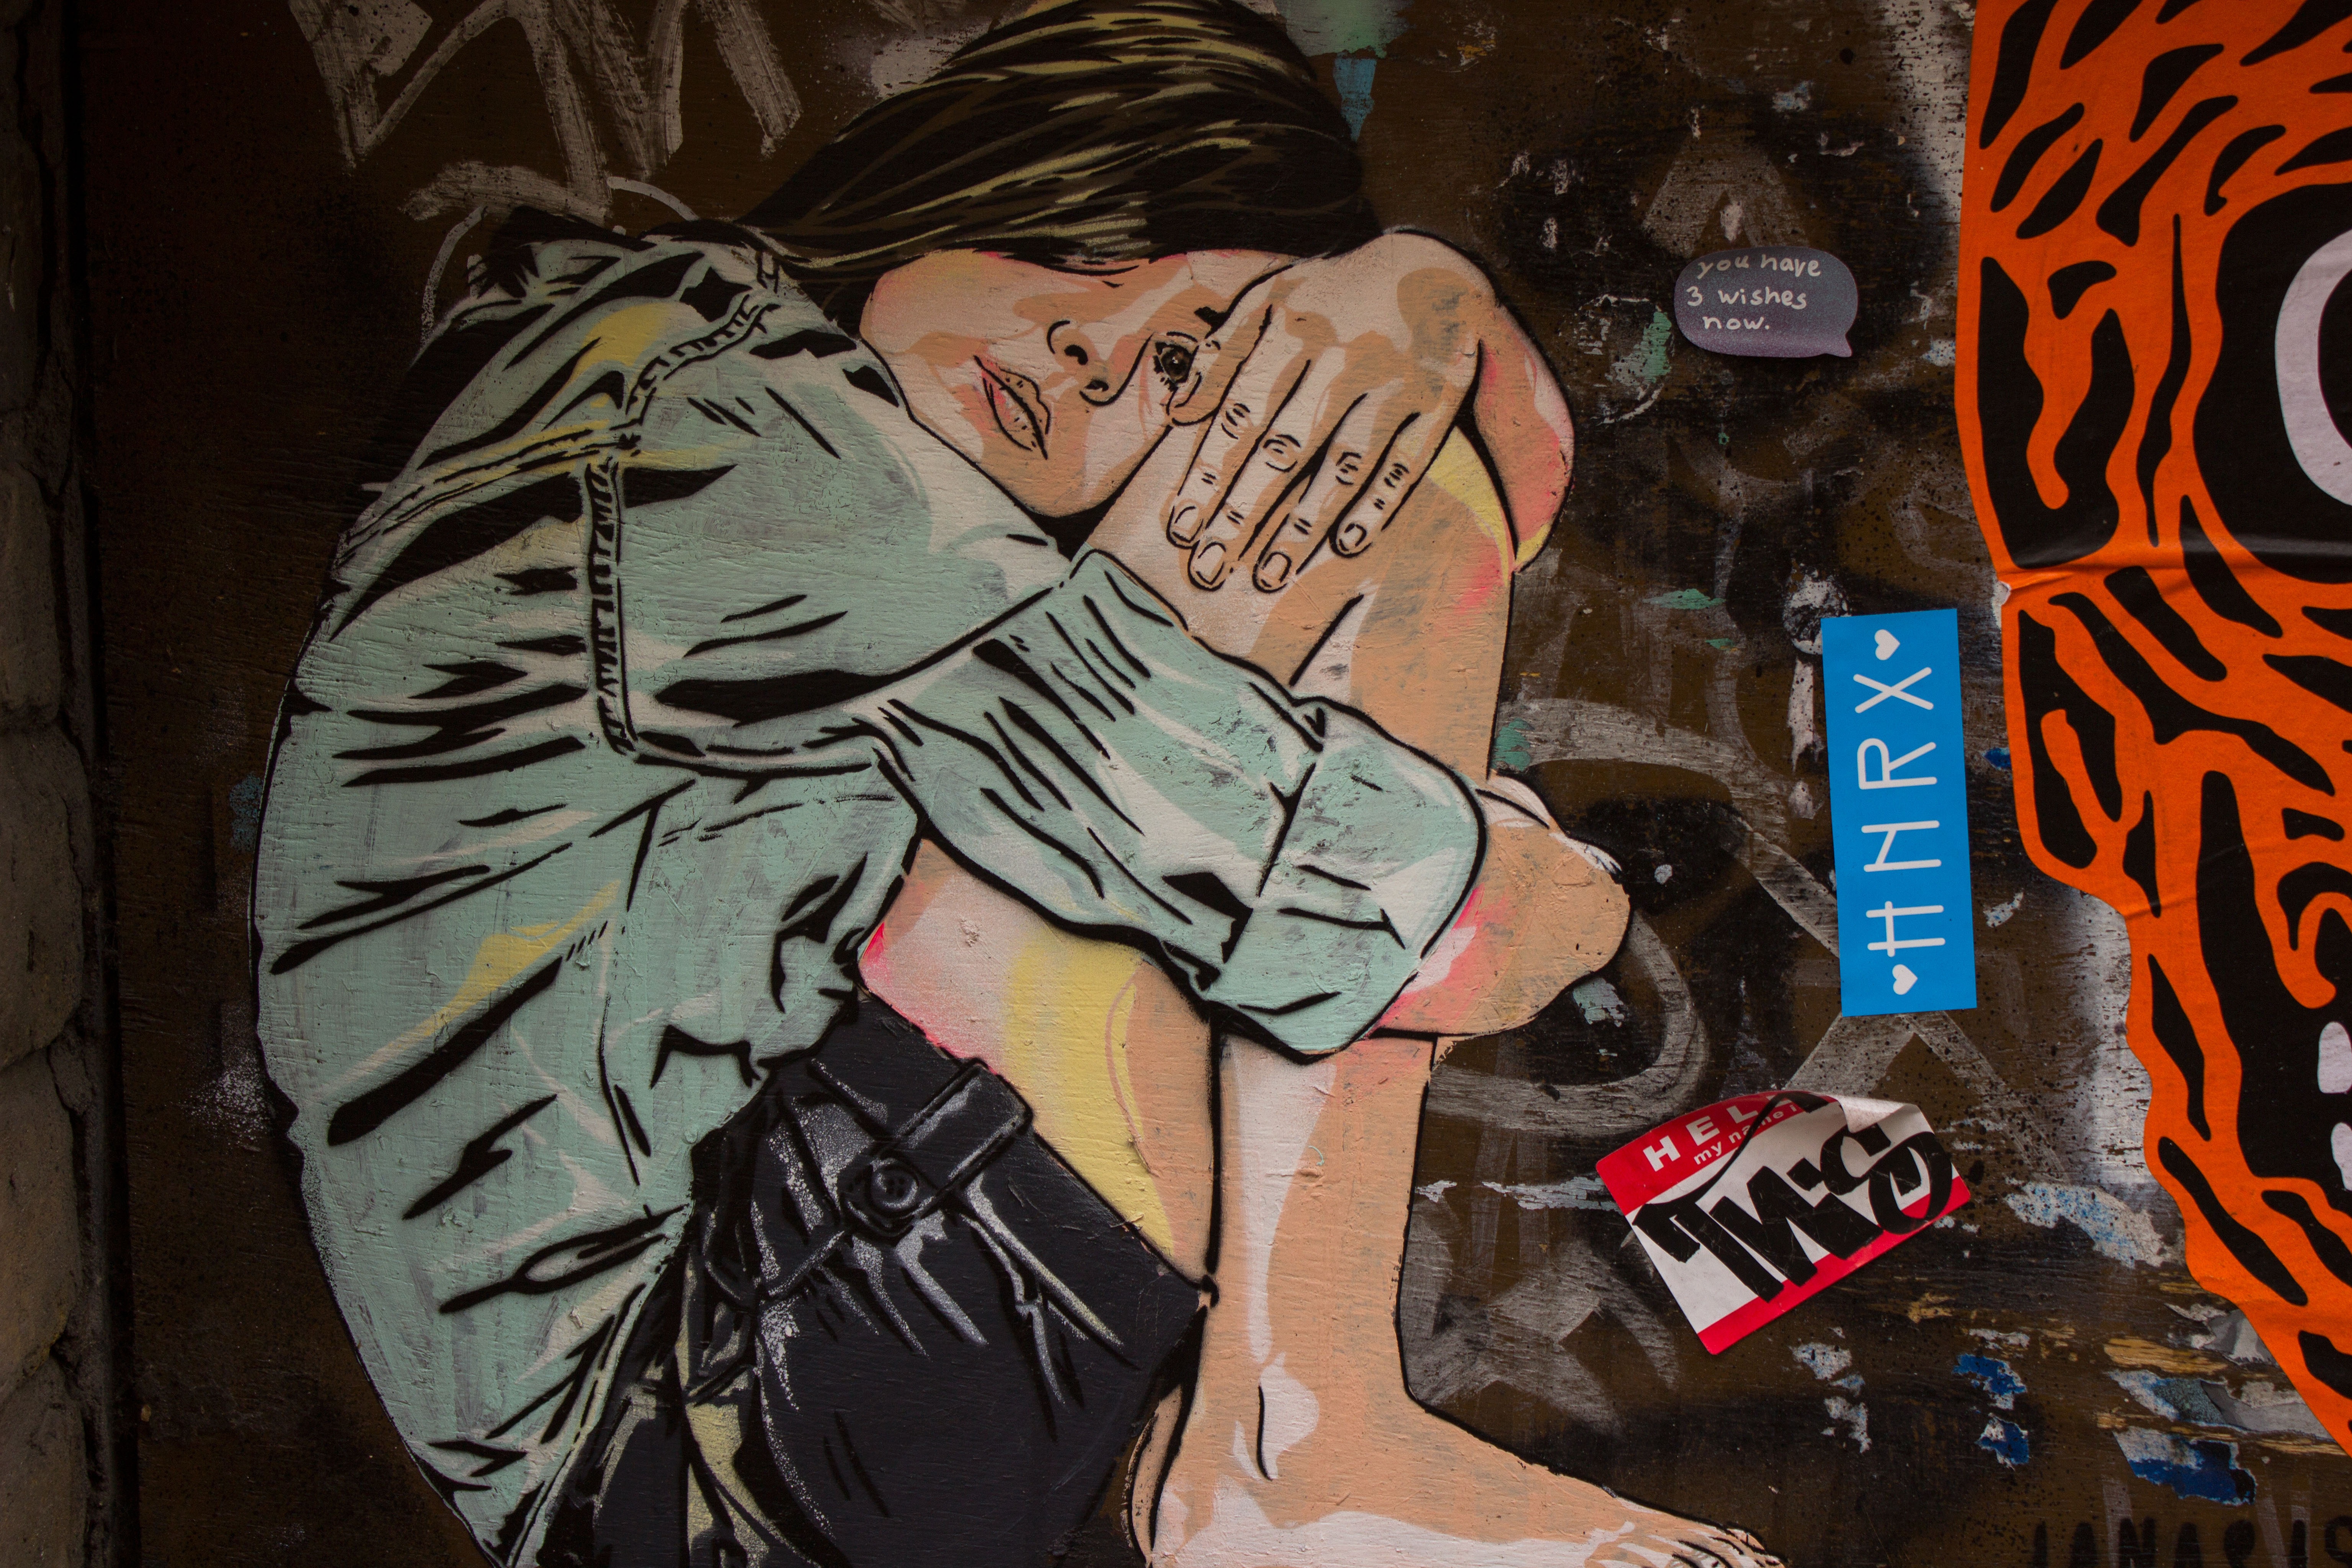
street, facade, graffiti, street art, urban art, london, art, illustration, mural, shoreditch, comics, comic book, brick lane, eastend